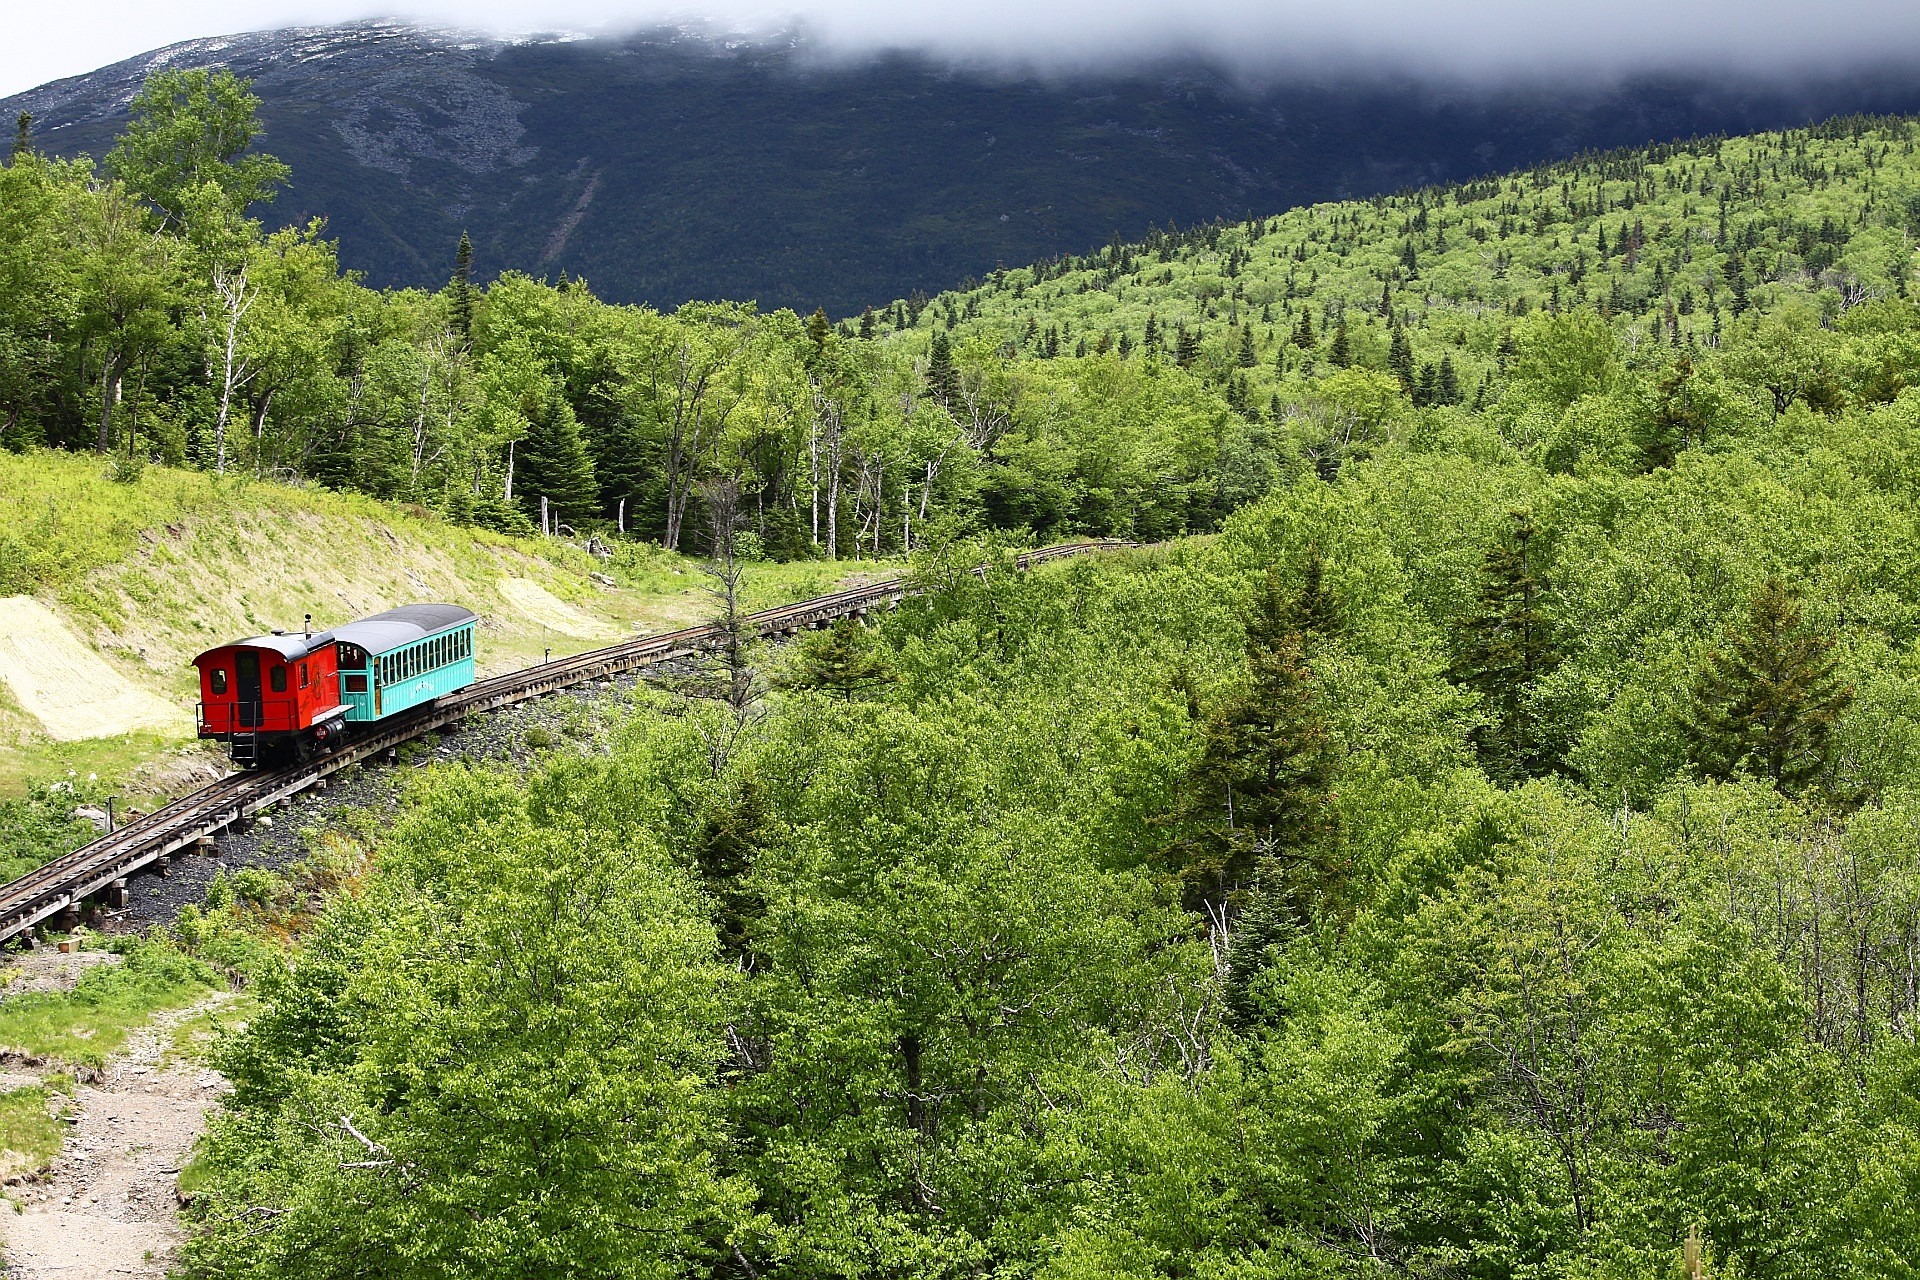
tree, forest, wilderness, mountain, track, railway, meadow, hill, adventure, train, valley, mountain range, transport, ridge, cog, woods, habitat, ecosystem, hampshire, rural area, mountain pass, mountainous landforms